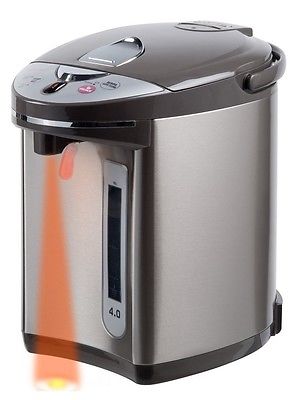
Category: kettle